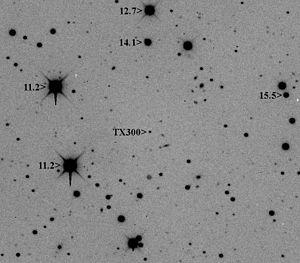
(55636) 2002 TX₃₀₀ est classé comme objet classique de la ceinture de Kuiper.